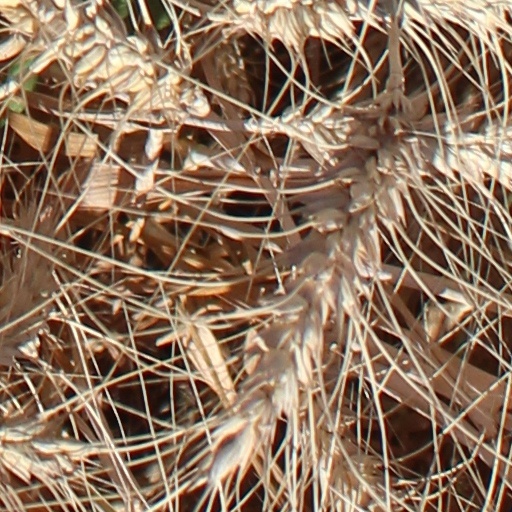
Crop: wheat